Interleaving distance

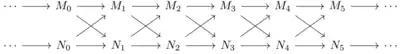
A 1-interleaving between two formula_1-indexed persistence modules M and N, represented as a diagram of vector spaces and linear maps between them.

In topological data analysis, the interleaving distance is a measure of similarity between persistence modules, a common object of study in topological data analysis and persistent homology. The interleaving distance was first introduced by Frédéric Chazal et al. in 2009. since then, it and its generalizations have been a central consideration in the study of applied algebraic topology and topological data analysis.